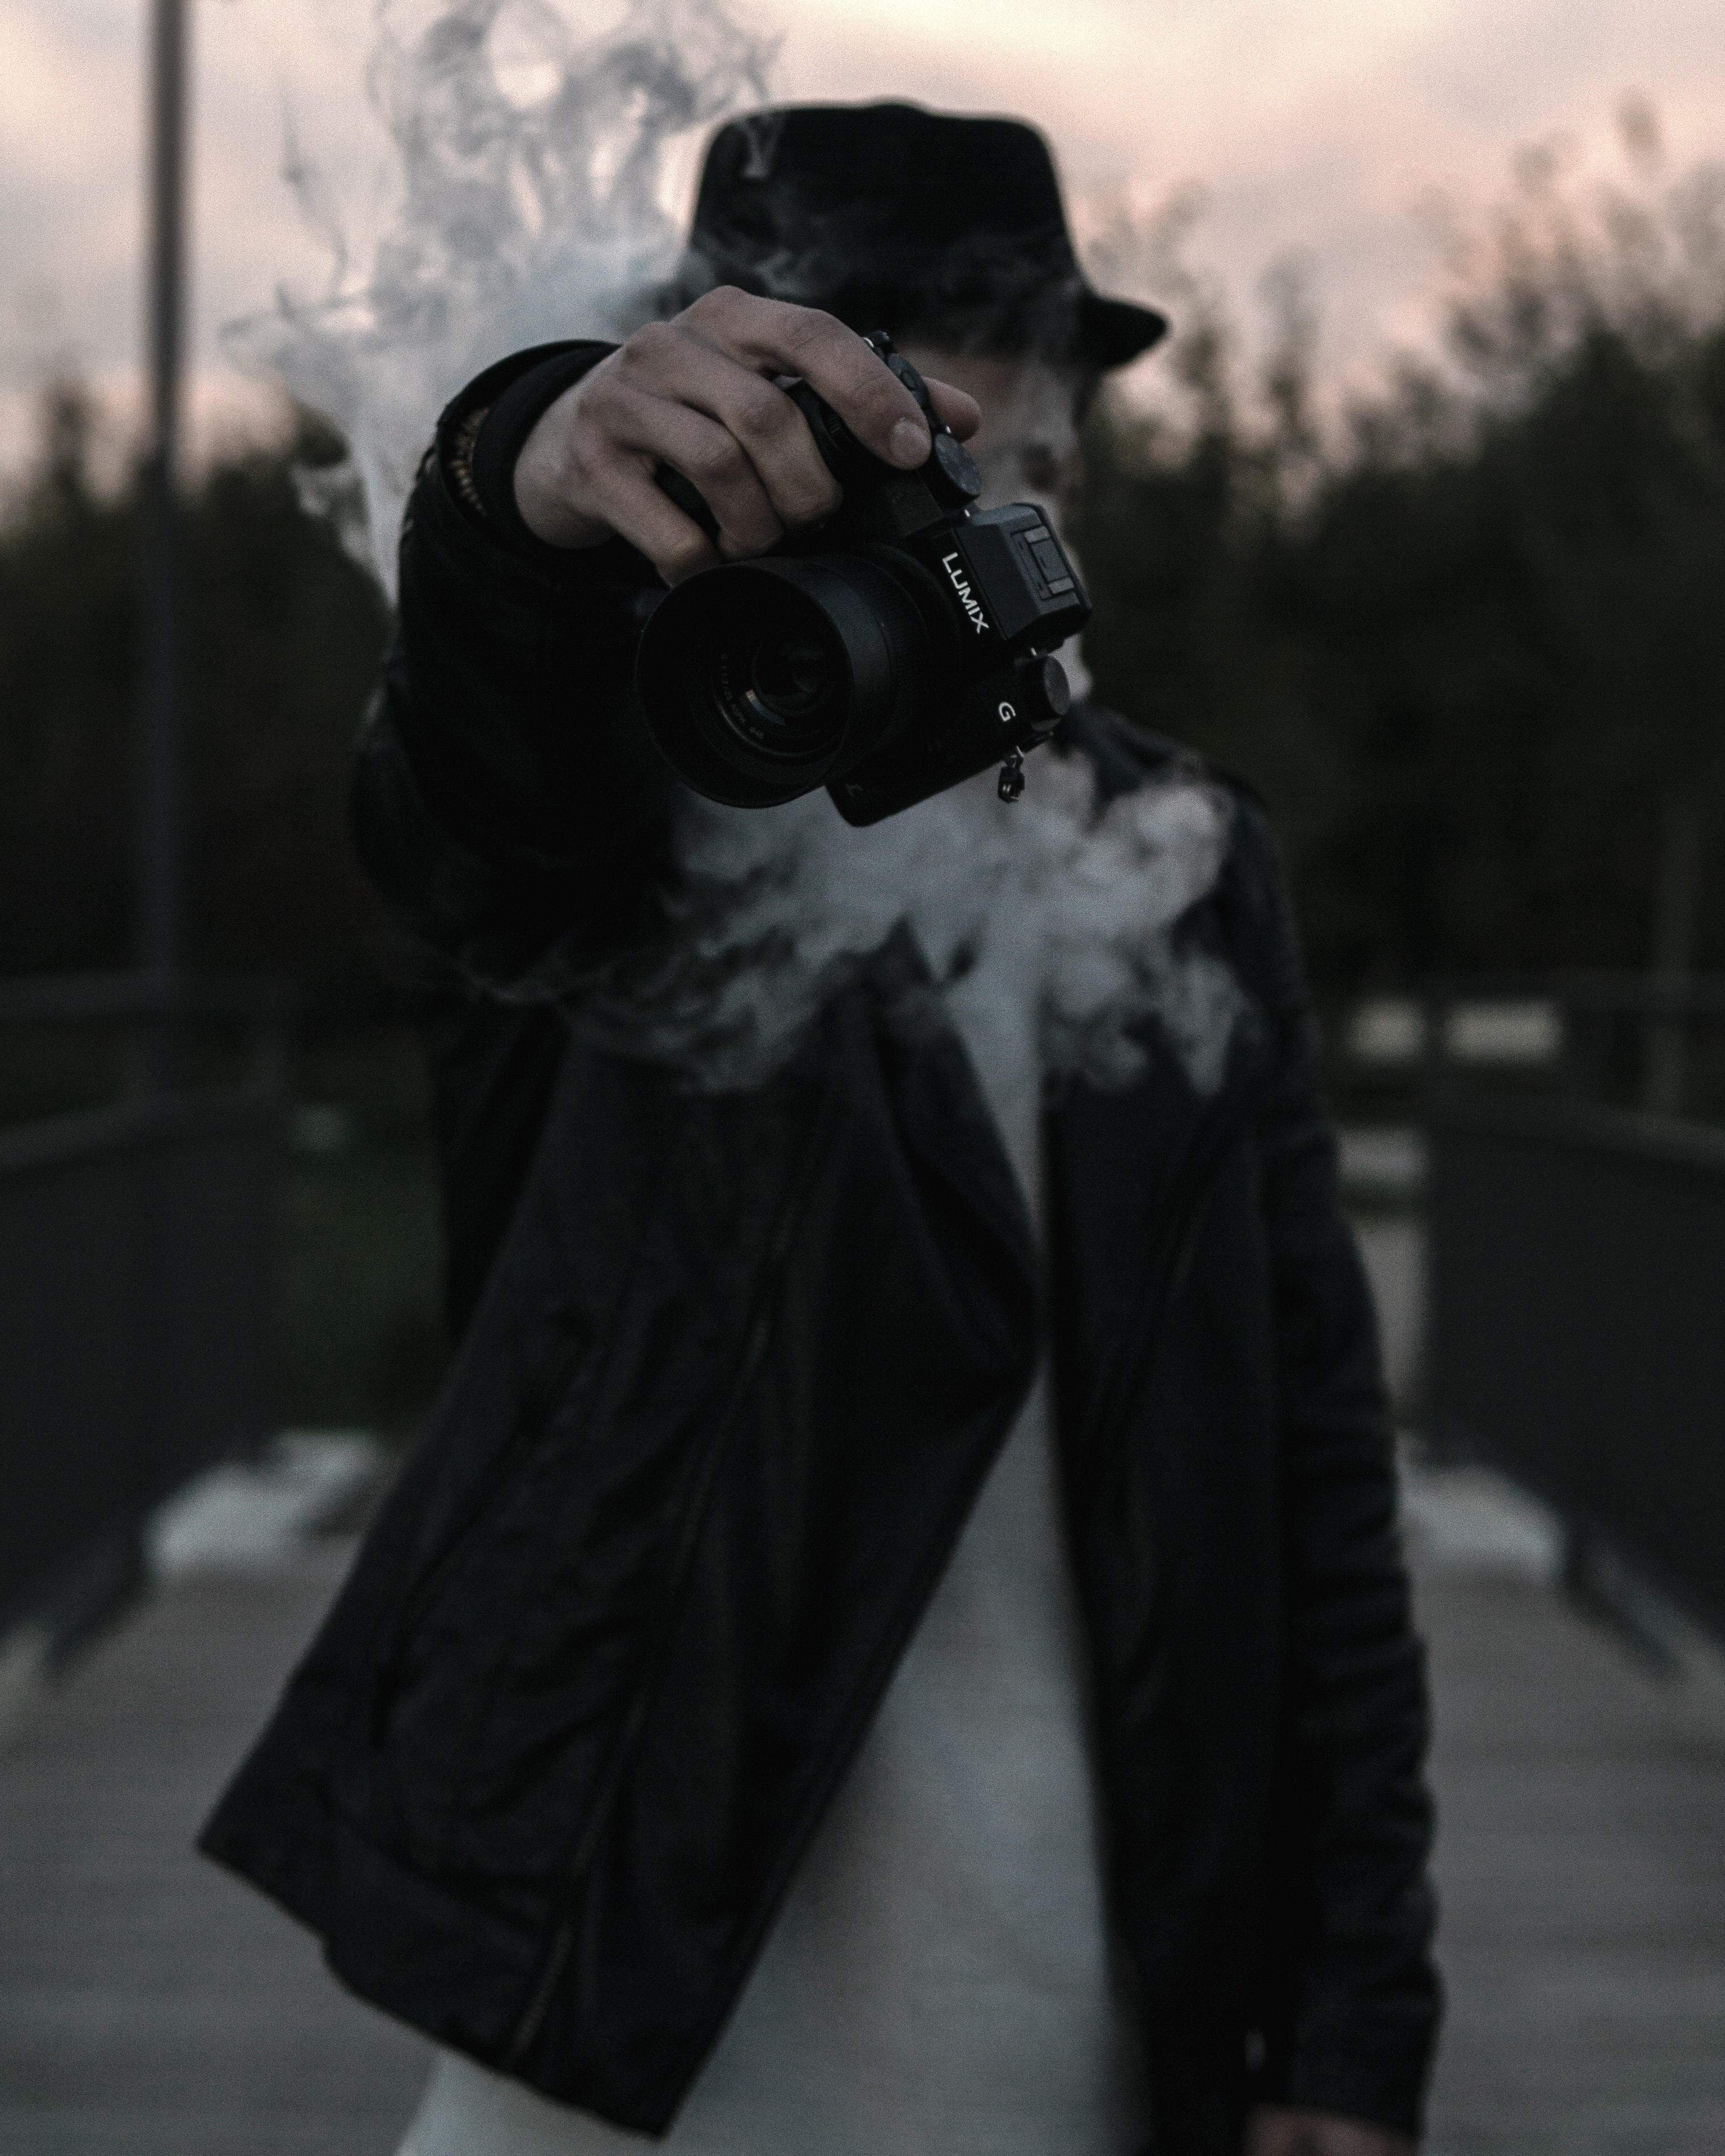
black, white, photograph, black and white, beauty, snapshot, fashion, photography, fur, monochrome, outerwear, monochrome photography, hand, headgear, jacket, street fashion, black hair, style, photo shoot